Kosit Panpiemras

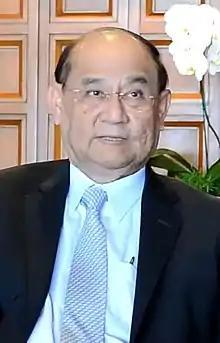
Kosit Panpiemras in 2015

Kosit Panpiemras (28 May 1943 – 1 June 2016) was a Thai businessman and politician. He was chairman of Bangkok Bank, a leading Thai commercial bank, between 1999 and 2016. Following the 2006 Thailand coup, he was appointed advisor to the military junta. He previously held a number of cabinet posts under different government administrations. He died of cancer on 1 June 2016.